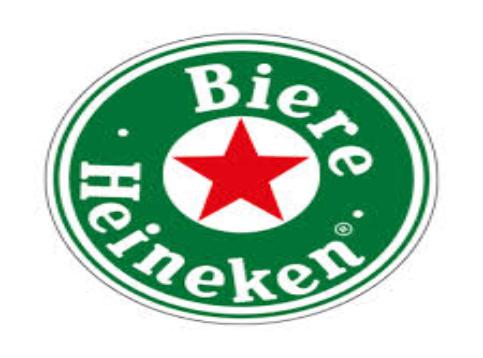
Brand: Heineken
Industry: Food